Syrianska FC

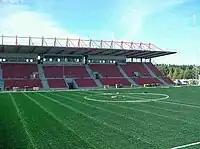
Södertälje Fotbollsarena

Syrianska FC's current home is the Södertälje Fotbollsarena in Södertälje, which is also the home of local rival Assyriska Föreningen. The stadium holds 6,700 people, and is expandable for larger games. In 2009, Syrianska FC played a derby against Assyriska; with a large crowd expected, the stadium increased its capacity to 9,500 people and 8,453 people watched the match. The stadium was built in 2005 for , and was funded by the Södertälje Municipality. The pitch measures 105 x 68 metres, with an artificial turf surface.